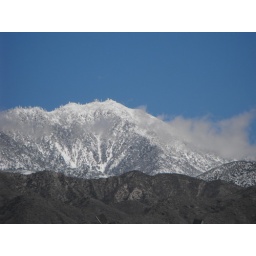
I love mountains obviously. This i loved because of the small cloud passing over the peak.